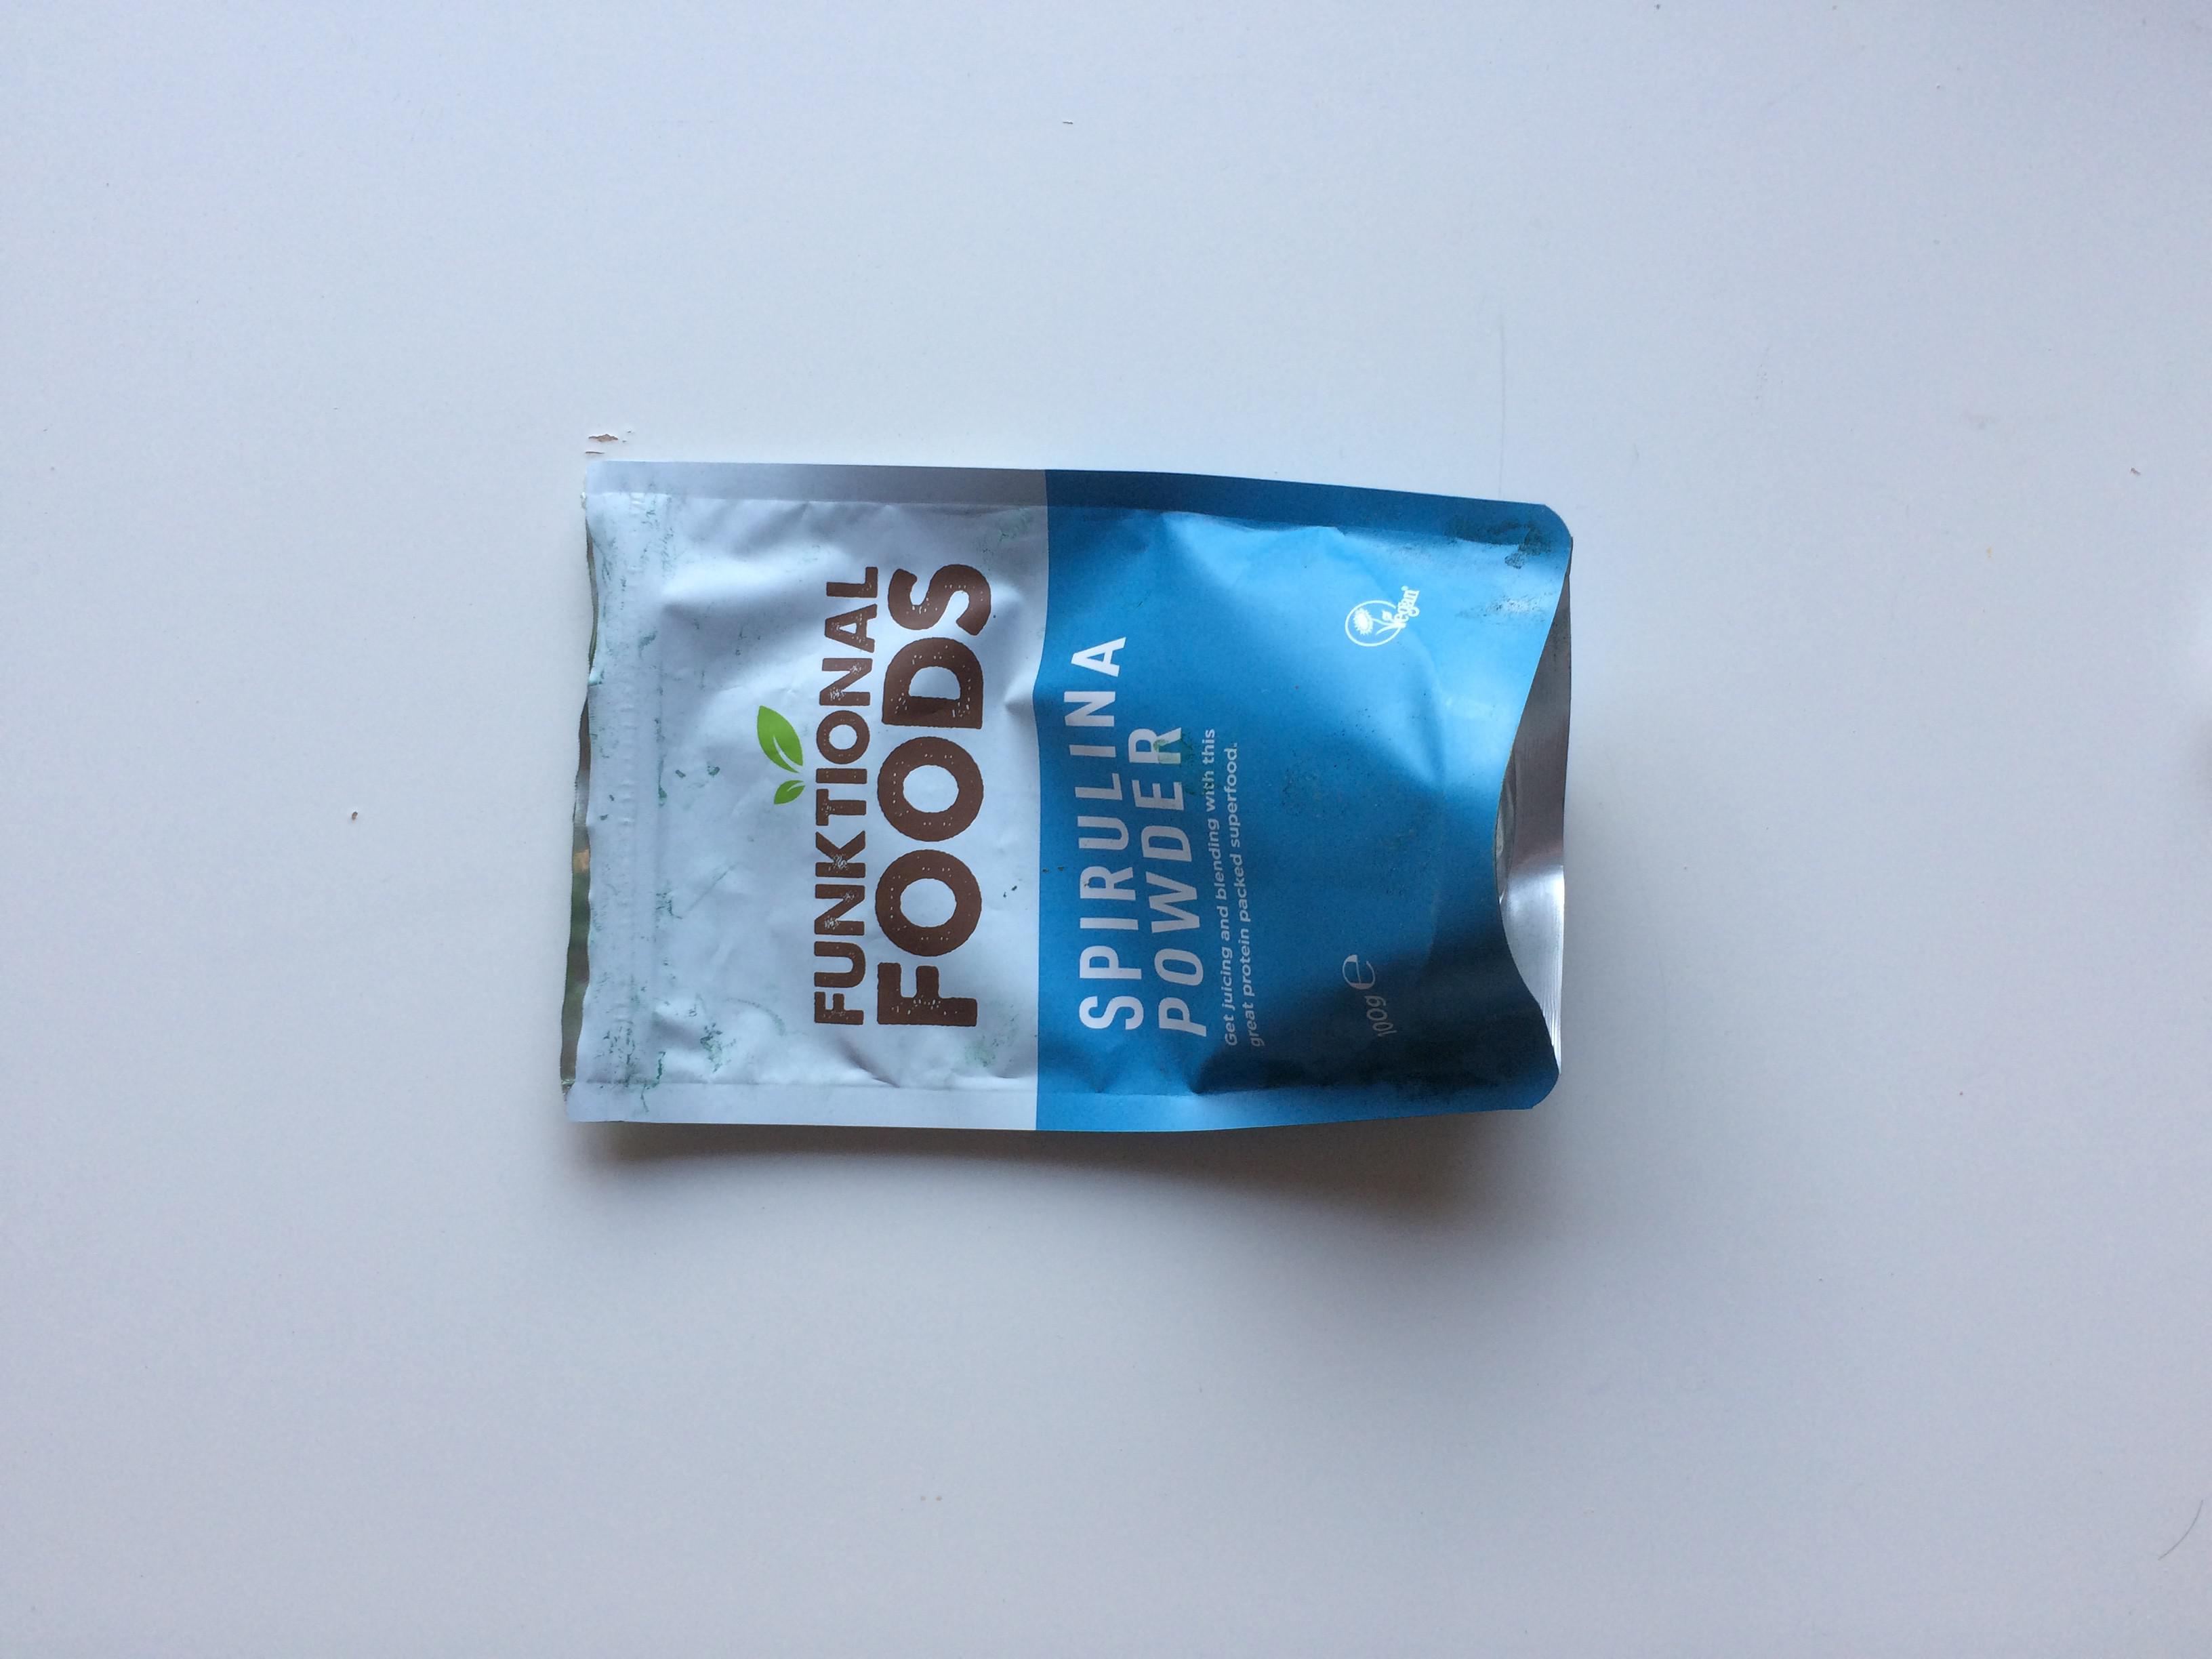
Object: Other plastic wrapper (Plastic bag & wrapper)